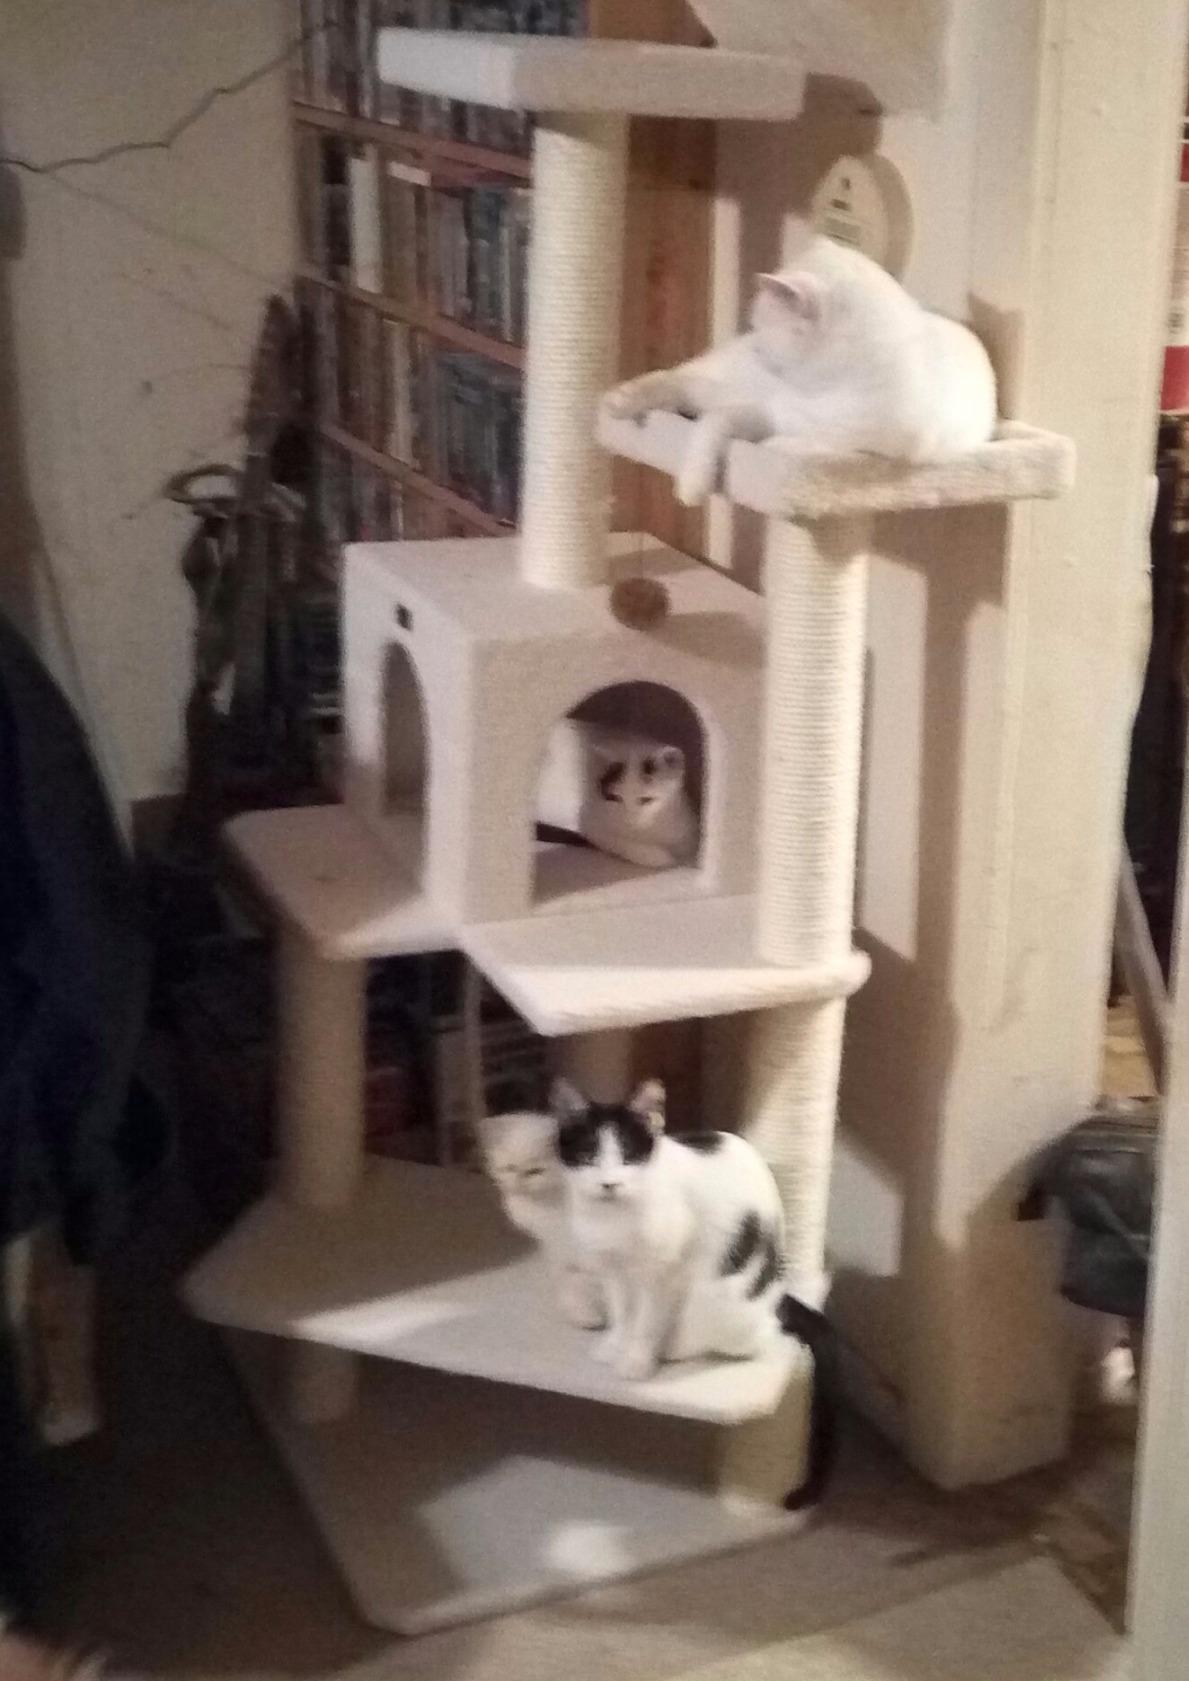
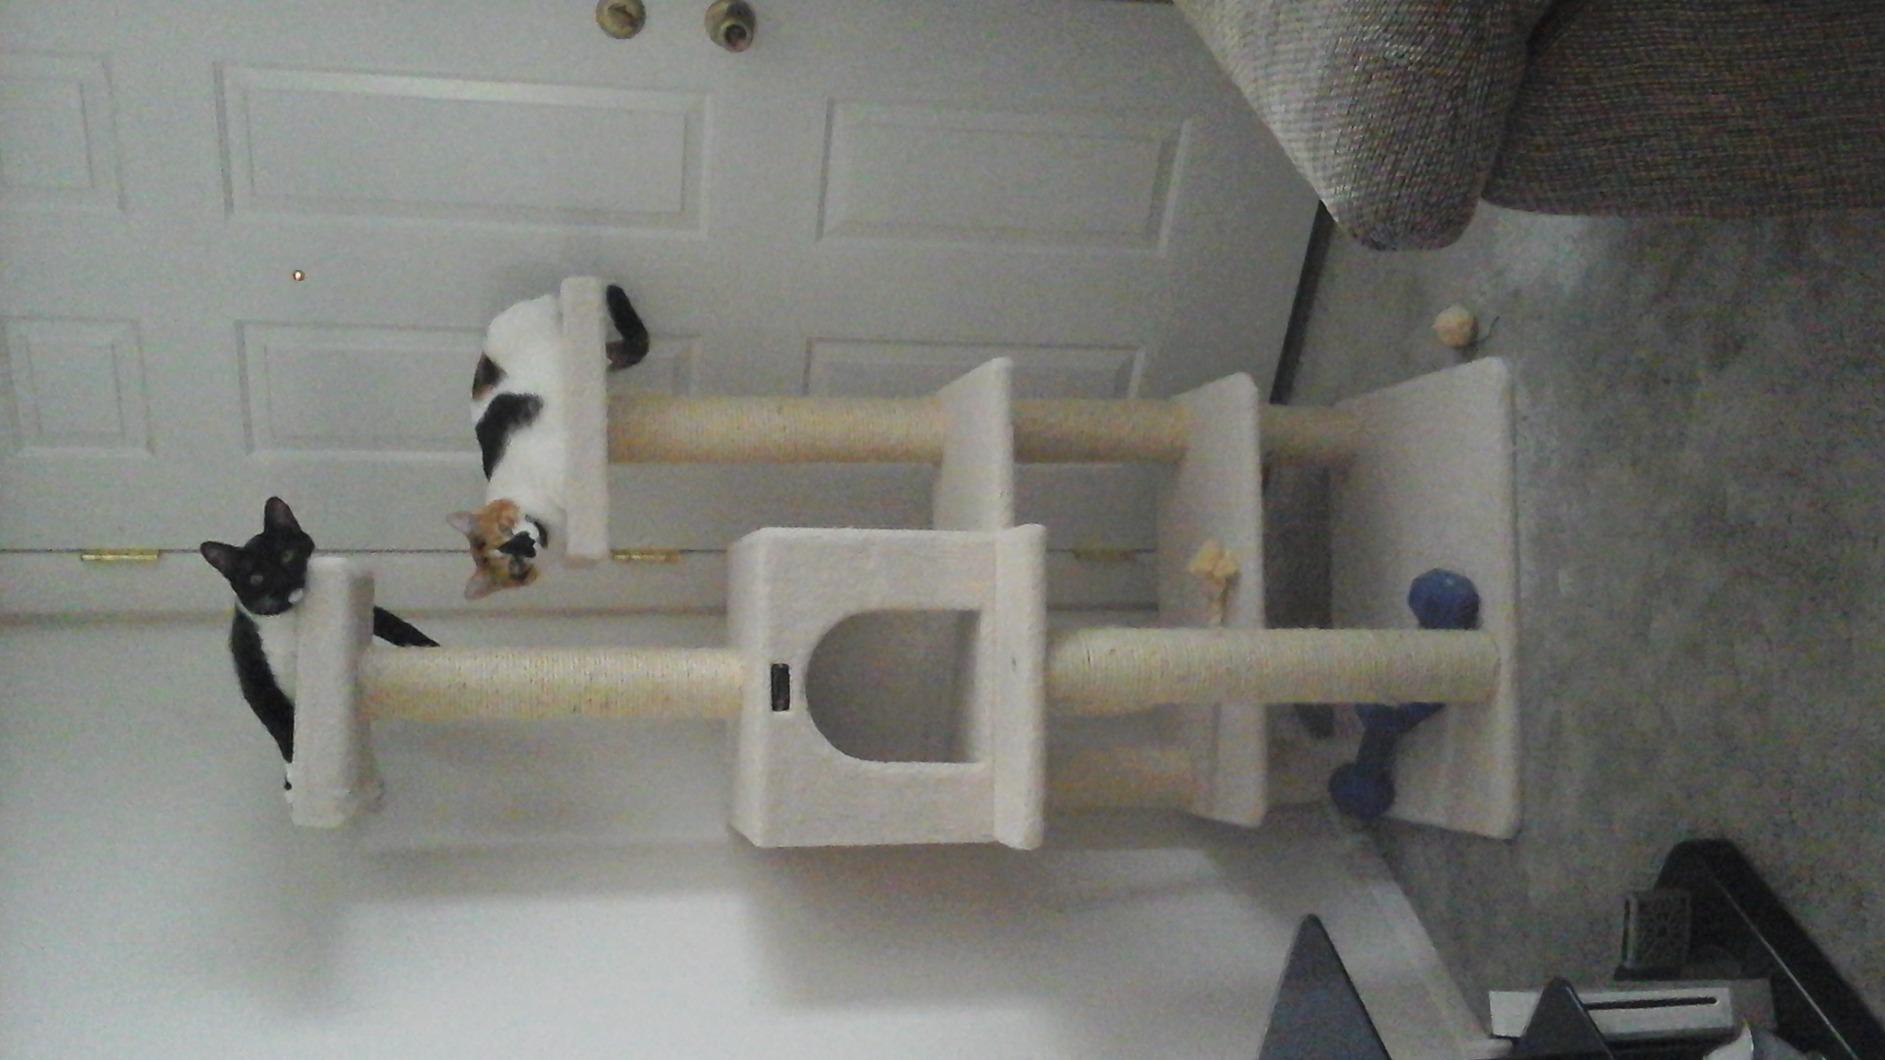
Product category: items_cat tree
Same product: yes